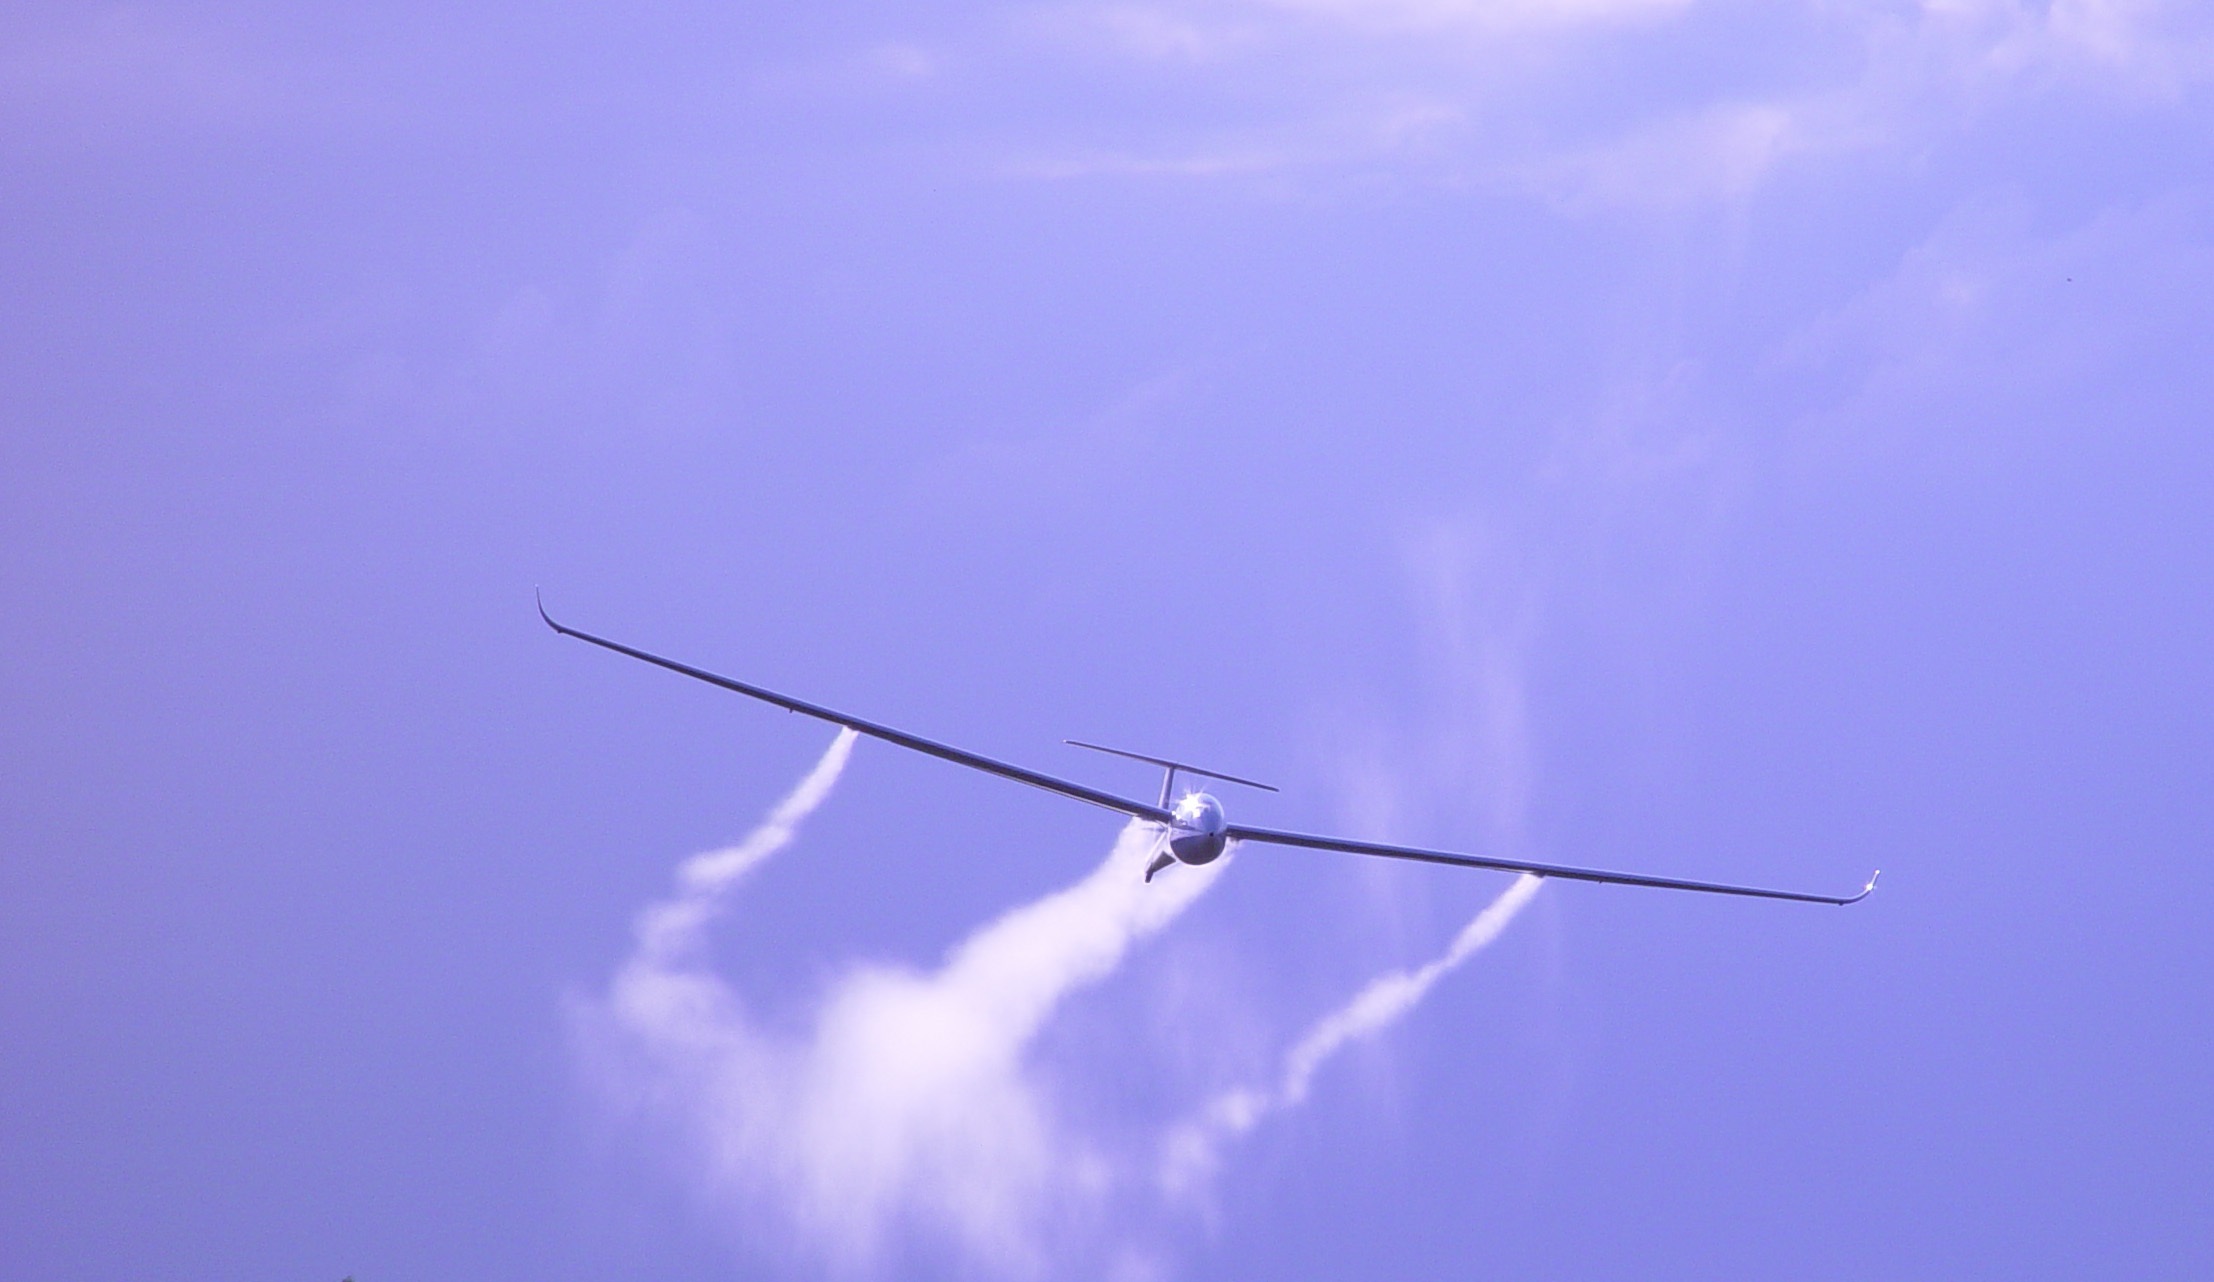
wing, sky, air, wind, fly, airplane, aircraft, vehicle, aviation, flight, blue, glider, free, gliding, flyer, approach, air sports, aerobatics, flugshow, sport aircraft, atmosphere of earth, windsports